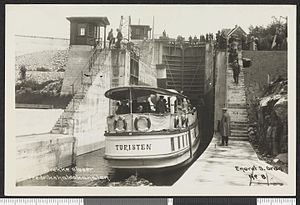
Brekke sluser
Brekke sluser i 1920'erne
Brekke sluser er et sluseanlæg ved Haldenkanalen i Norge. Med sine 26,6 m total løftehøjde i fire kamre er Brekke Nordeuropas højeste sluseanlæg.